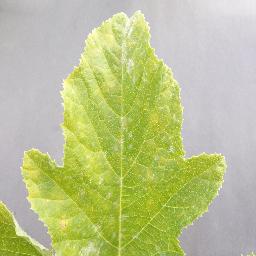
Label: Squash___Powdery_mildew